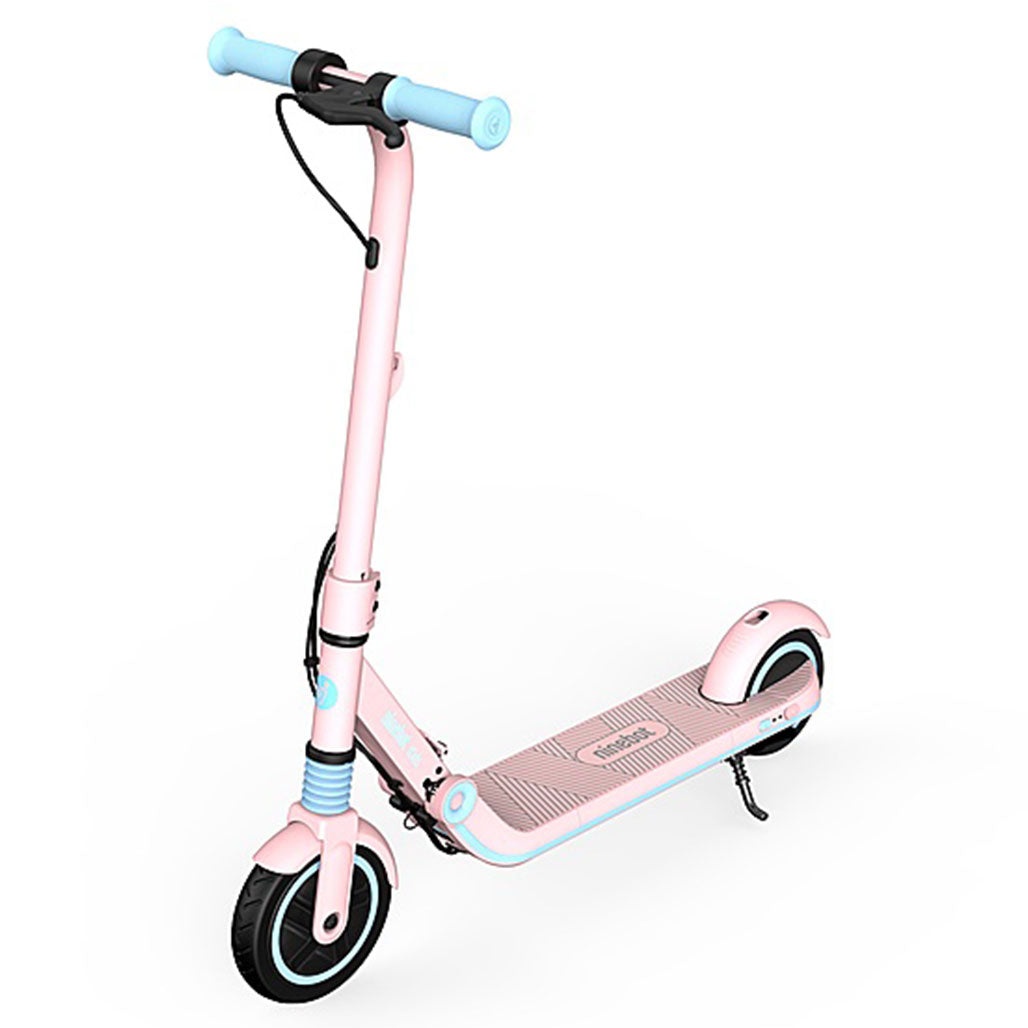
Segway Ninebot ZING E8 Foldable Electric Kick Scooter - Pink
All-Around Excellence: With a powerful motor of 130W, the Segway E8 kids electric scooter can reach to 8.7 mph, travel up to 6.3 miles, accommodate a max load of 110 lbs and suitable for children 6-12 years old with the height of 3’9”-4’9″. Safe &Comfortable Riding: E8 kids electric scooter is equipped with a high-performance handbrake system, which has the EBS energy recovery brake function. Rear fender has a brake function. Equipped with front shock absorption can provide smoothly ride. Lightweight and Foldable: With Aerospace-grade aluminum alloy body, the weight of the scooter is only 17.6lbs, which can be easily folded. The E8 electric scooter is lightweight, easy to fold, portable, and can be easily placed in the trunk. New Electric Boost Riding Mode: Ride Freely with Ease. Come and try a new way of riding kickscooters! Simply kick to start, the scooter will continue to glide without needing to press the throttle! The harder you kick, the faster the acceleration. Brake style: Regenerative brake + hand-operated brake + foot brake
Brand: Segway
Category: Sporting Goods > Outdoor Recreation > Riding Scooters > E-Scooters > Youth E-Scooters